Petty Plough

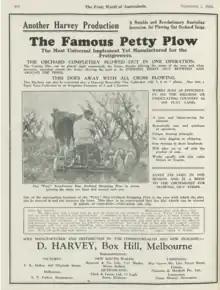
The Famous Petty Plough

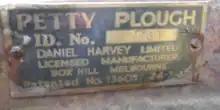
Petty plough serial number

On 10 October 1932, Frank made a 'Provisional Application' for a Plough and Cultivator. This lapsed in 1933.